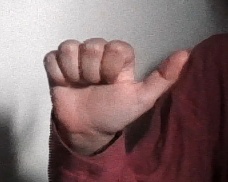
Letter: dhad